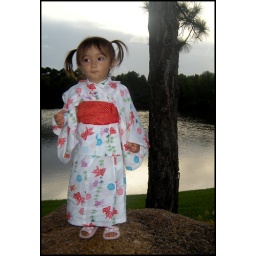
Kylie wearing a Kimono, standing on rock by the Morikami Lake